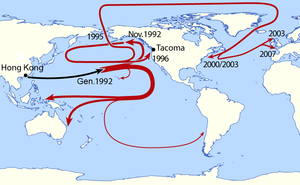
Trajet des Friendly Floatees Italiano: Il percorso intrapreso dalle Friendly Floatees.